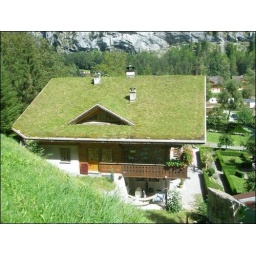
A house in Switzerland that has grass on the roof